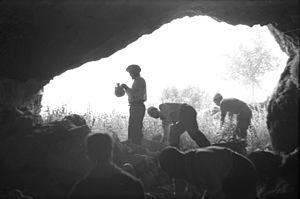
La Cova de l'Or est située dans la municipalité de Beniarrés, dans la communauté valencienne, en Espagne. C’est un site néolithique daté des VIe et Ve millénaire av. J.-C.. On y a trouvé une grande quantité de vestiges, qui sont conservés au Musée de la préhistoire de Valence et au Musée Archéologique Municipal Camil Molto Visedo de Alcoy.